Marcus Manilius

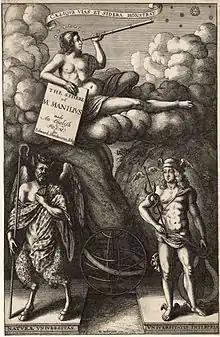
"Manilius. The sphere."; artwork by Wenceslaus Hollar

Marcus Manilius originally hailing from Syria, was a Roman poet, astrologer, and author of a poem in five books called "Astronomica".